Ron "Bumblefoot" Thal

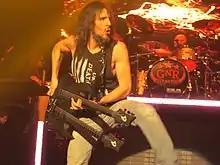
Thal performing with Guns N' Roses in 2013

In 2006, Thal's song "Breaking", from the album "Normal", was contributed to the album project "Artists for Charity – Guitarists 4 the Kids", a charity that assists World Vision Canada in helping underprivileged kids in need.